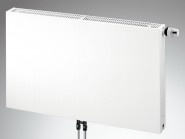
PURMO 6-Muffen-Planventilheizkörper Plan V. Comp. M Typ 20 BH 500 BL 1200
Plan Ventil Compact M Flachheizkörper mit Mittenanschluß Fertiglackierter, epoxidharzpulver- beschichteter Heizkörper aus Stahlblech FE-PO 1 nach EN 10130 und EN 10131, mit glatter, planebener Front. Anwendung in Warmwasserheizungsanlagen nach DIN 4751. Entfettet, phosphatiert, tauchgrundiert im KTL- Verfahren und pulverbeschichtet nach DIN 55900. Wärmeleistung gemessen nach EN 442 und bei der WSP-CERT registriert. RAL-Gütezeichen, Fertigung zertifiziert nach DIN ISO 9001 2000. Mit integrierter Ventilgarnitur und serienmäßig voreinstellbarem Ventil- einsatz zum Anbau von Thermostat- ventilköpfen mit Anschluss M30x1,5 mm. Ventileinsatz leistungsmäßig werkseitig voreingestellt und farbig gekennzeichnet Ventilgarnitur werksseitig für 2-Rohr- Betrieb, Anschlußmöglichkeit von unten mittig mit Stahl-, Kupfer-, Metall- verbund, Weichstahl- oder Kunststoffrohr über entsprechende Anschlußverschrau- bungen. Anschlüsse 4 x G 1/2" seitlich möglich. Mit Zierabdeckung und Seiten verkleidungen, fertig montiert. (Typ 10, 20, 30 ohne Zierabdeckung und Seitenverkleidungen) Befestigung ohne Laschen (außer Typ 11 mit 4 rückseitigen Laschen(ab BL 1800 mm 6 Laschen) Federzughalterung mit Kunststoffauflage, und Aushebesicherung, (außer Typ 11 mit Schnellmontageset, höhenverstellbar mit Kunststoffauflage) inkl. Schrauben und Dübel, selbst- dichtendem Blind- und Entlüftungs- stopfen aus vernickeltem Messing. (Aufpreis im Heizkörper Preis enthalten !!) Montageverpackt mit Pappe, Schutzecken und umweltfreundlicher Schrumpffolie. Farbe RAL 9016 Betriebsdruck 10 bar Prüfdruck 13 bar Temperatur max. 110 Grad C Medium Wasser Anschlüsse 2 x G 1/2" unten Mitte, Anschlüsse 4 x G 1/2" seitlich möglich nach ISO 228 Liefernachweis RETTIG Germany GmbH Postfach 1325 38688 Goslar Telefon +49(0)5324 808 0 Telefax +49(0)5324 808 999 www.purmo.de
Brand: PURMO
Category: Home & Garden > Household Appliance Accessories > Water Heater Accessories > Hot Water Tanks